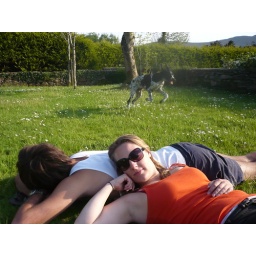
Chilling out in the grass with the crazy dog